Today in Parliament

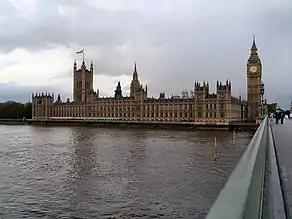
The Houses of Parliament, Westminster, London

Today in Parliament is a British radio programme that covers the daily proceedings of the Palace of Westminster (Houses of Parliament), on BBC Radio 4. When re-broadcast the next day, it is known as Yesterday in Parliament.